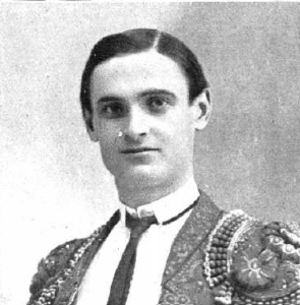
Ricardo Torres Reina dit « Bombita » ou encore « Bombita II », né le 20 février 1879 à Tomares, mort à Séville le 29 novembre 1936, était un matador espagnol.